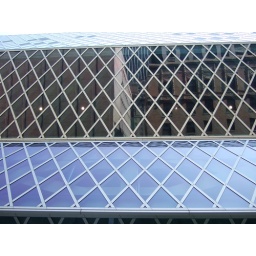
Reflections in a library wall